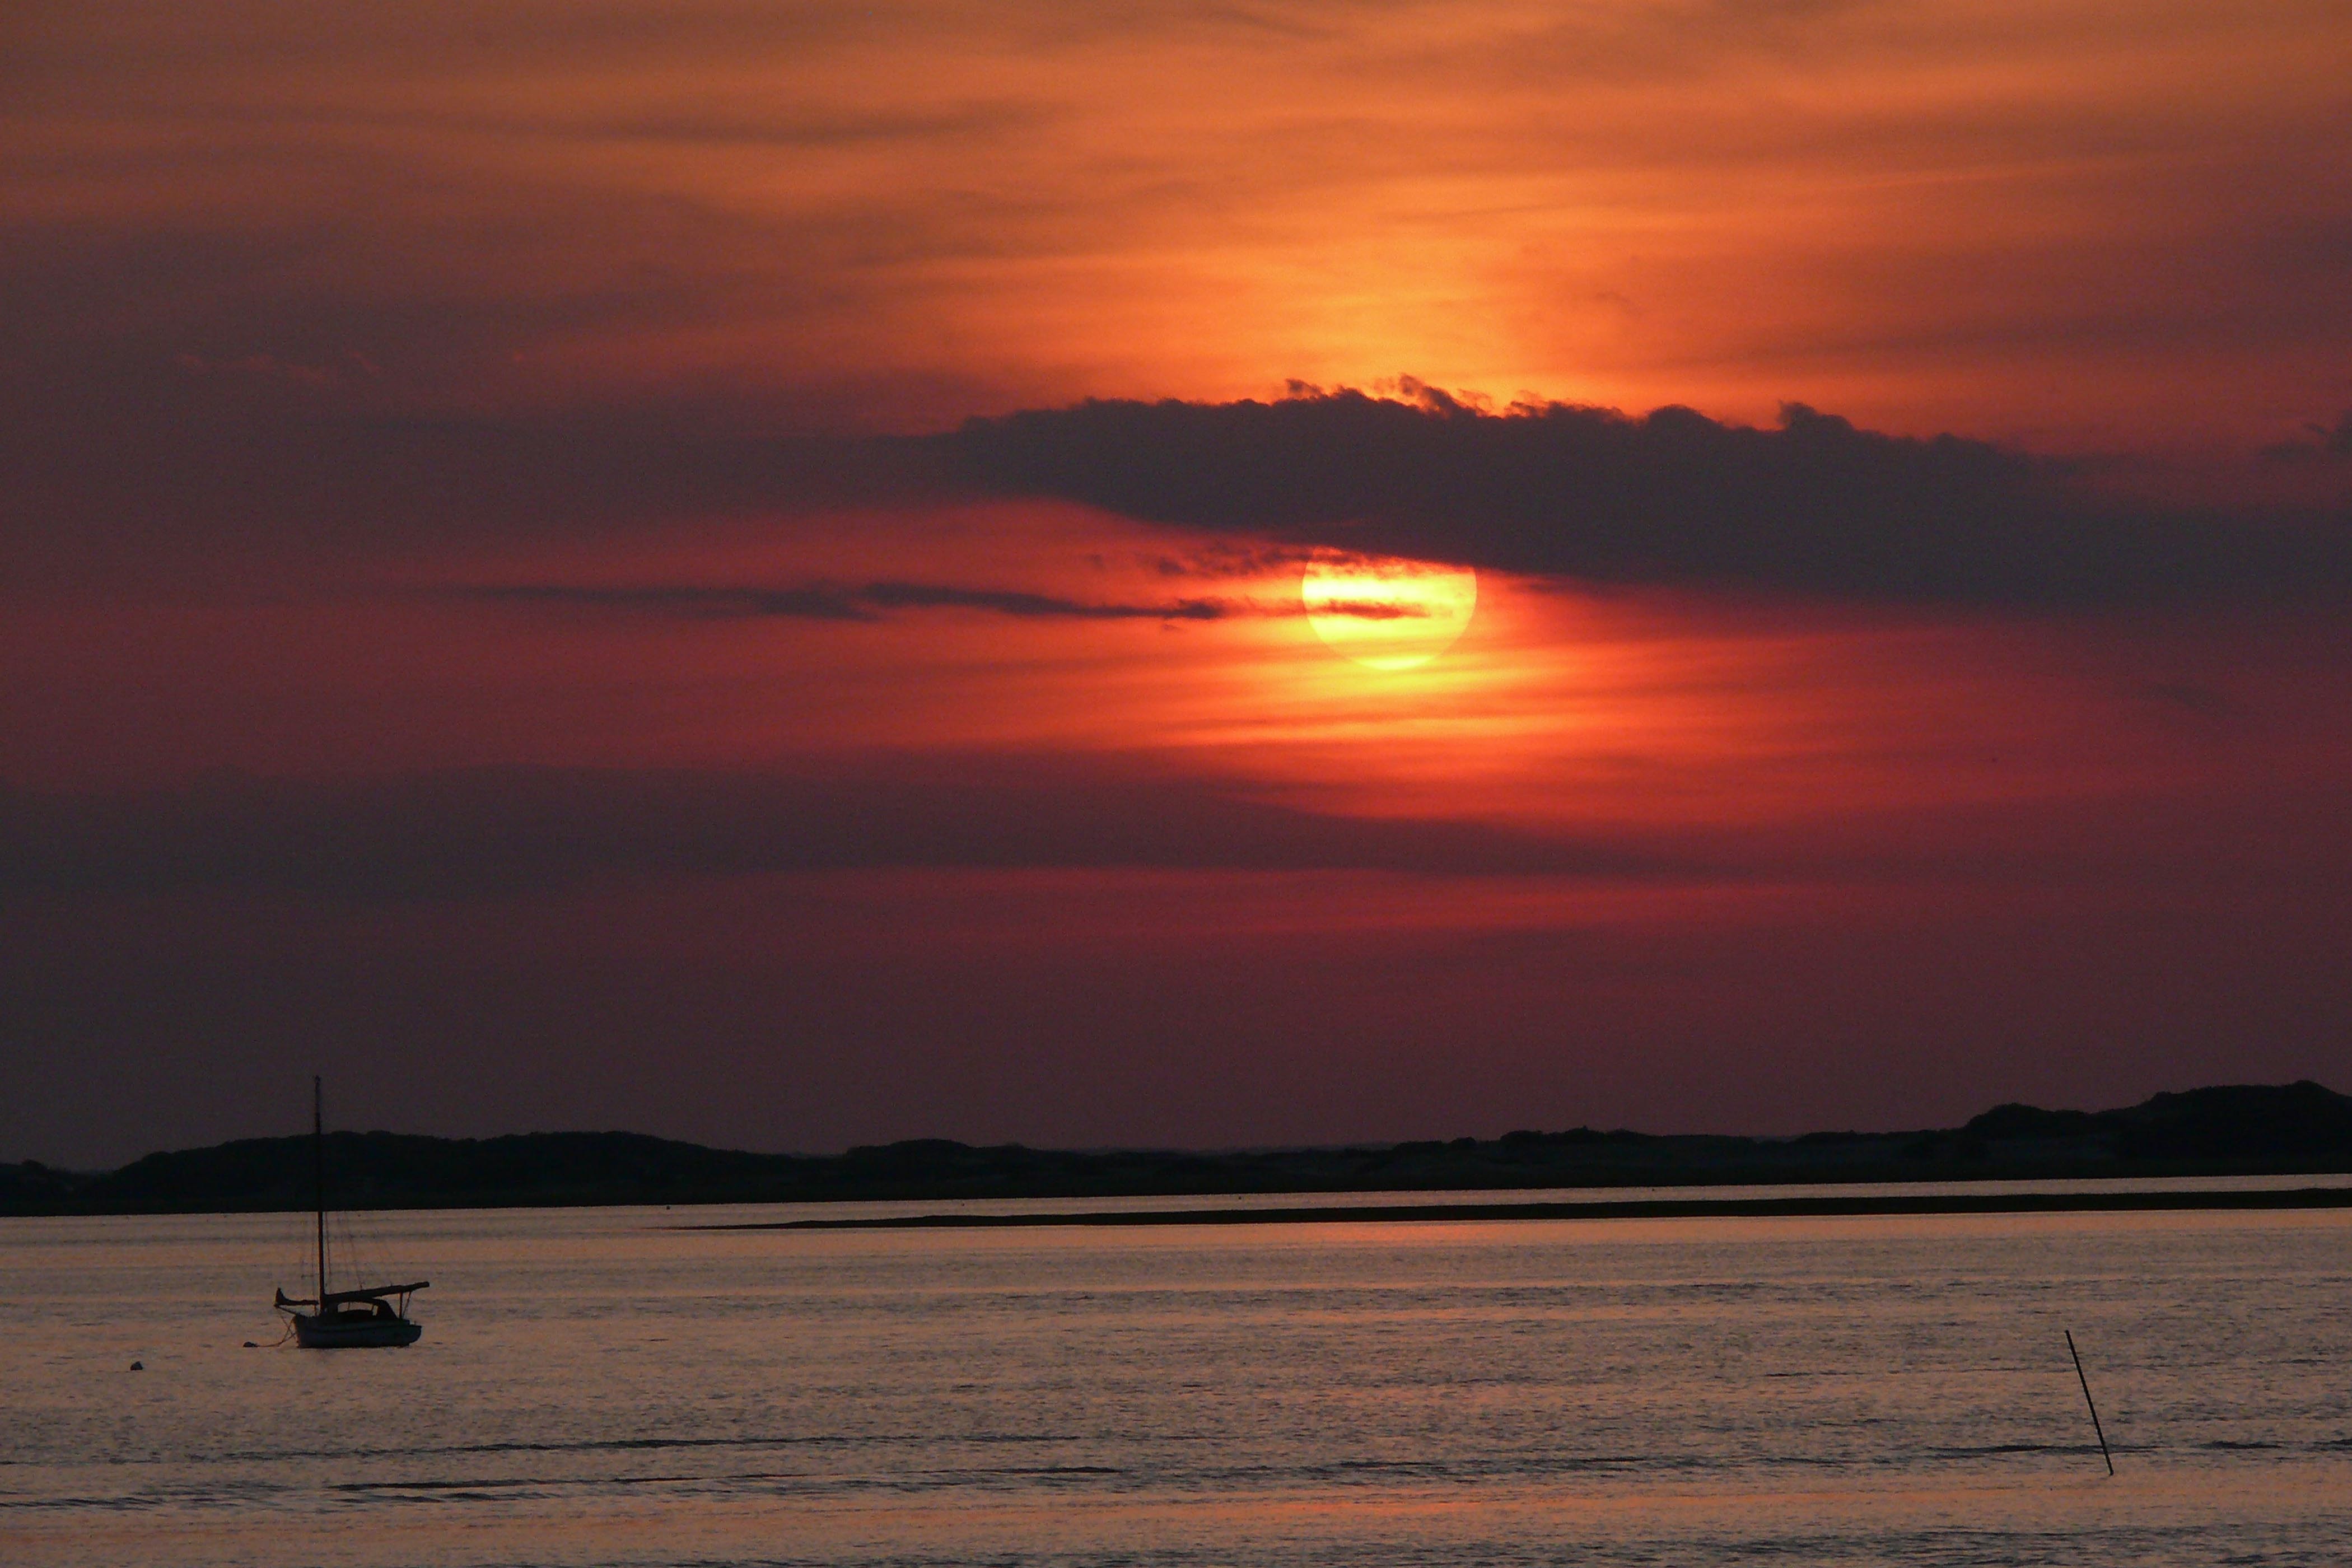
beach, sea, coast, water, ocean, horizon, cloud, sky, sun, sunrise, sunset, morning, shore, dawn, summer, coastline, dusk, evening, scenic, color, bay, afterglow, cape cod, ma, red sky at morning